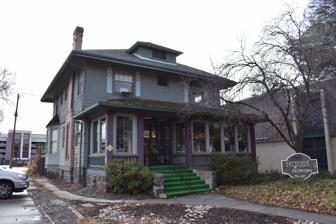
Building: C. C. Cavanah House
Country: United States of America
Year built: 1906
Historic building in Boise, Idaho United States historic place C. C. Cavanah House U.S. National Register of Historic Places The C.C. Cavanah House in 2019 Show map of Idaho Show map of the United States Location 107 E. Idaho St., Boise, Idaho Coordinates 43°36′43″N 116°11′36″W / 43.61194°N 116.19333°W / 43.61194; -116.19333 ( C. C. Cavanah House ) Area less than one acre Built 1906 ( 1906 ) Built by W.D. Stevens Architect Toutellotte, John E. & Company Architectural style Colonial Revival MPS Tourtellotte and Hummel Architecture TR NRHP reference No. 82000185 Added to NRHP November 17, 1982 The C.C. Cavanah House in Boise , Idaho , is a 2-story Colonial Revival structure designed by Tourtellotte & Co. and built by W.D. Stevens in 1906 for Charles Cavanah . The house was added to the National Register of Historic Places (NRHP) in 1982. The original design featured eight rooms, including four bedrooms, and a "broad porch" that was divided and enclosed sometime after construction. Tourtellotte & Co. intended an exterior of brick veneer with stone trimmings, but the NRHP nomination form described an exterior of clapboard siding below square shingles. Charles Cavanah served as Boise City Attorney, and in 1906 he was elected to represent Ada County in the Idaho State Legislature. Later he was appointed a federal district judge. In 1925 Charles F. Hummel designed a more stately house for Cavanah, the Charles C. Cavanah house (1925), also known as the Angell house, now part of the Warm Springs Avenue Historic District . References